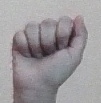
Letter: saad